Irving Morrow

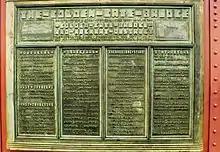
Plaque of the major contributors to the Golden Gate Bridge

Morrow was hired in 1930 by Joseph Strauss to design the Golden Gate Bridge. Morrow collaborated with Strauss with the design, sketching his ideas in charcoal. Morrow romanticized the bridge long before he was hired to work on it, writing in 1919 that "The narrow strait is caressed by breezes from the blue bay throughout the long golden afternoon, but perhaps it is loveliest at the cool end of the day when, for a few breathless moments, faint afterglows transfigure the gray line of hills."